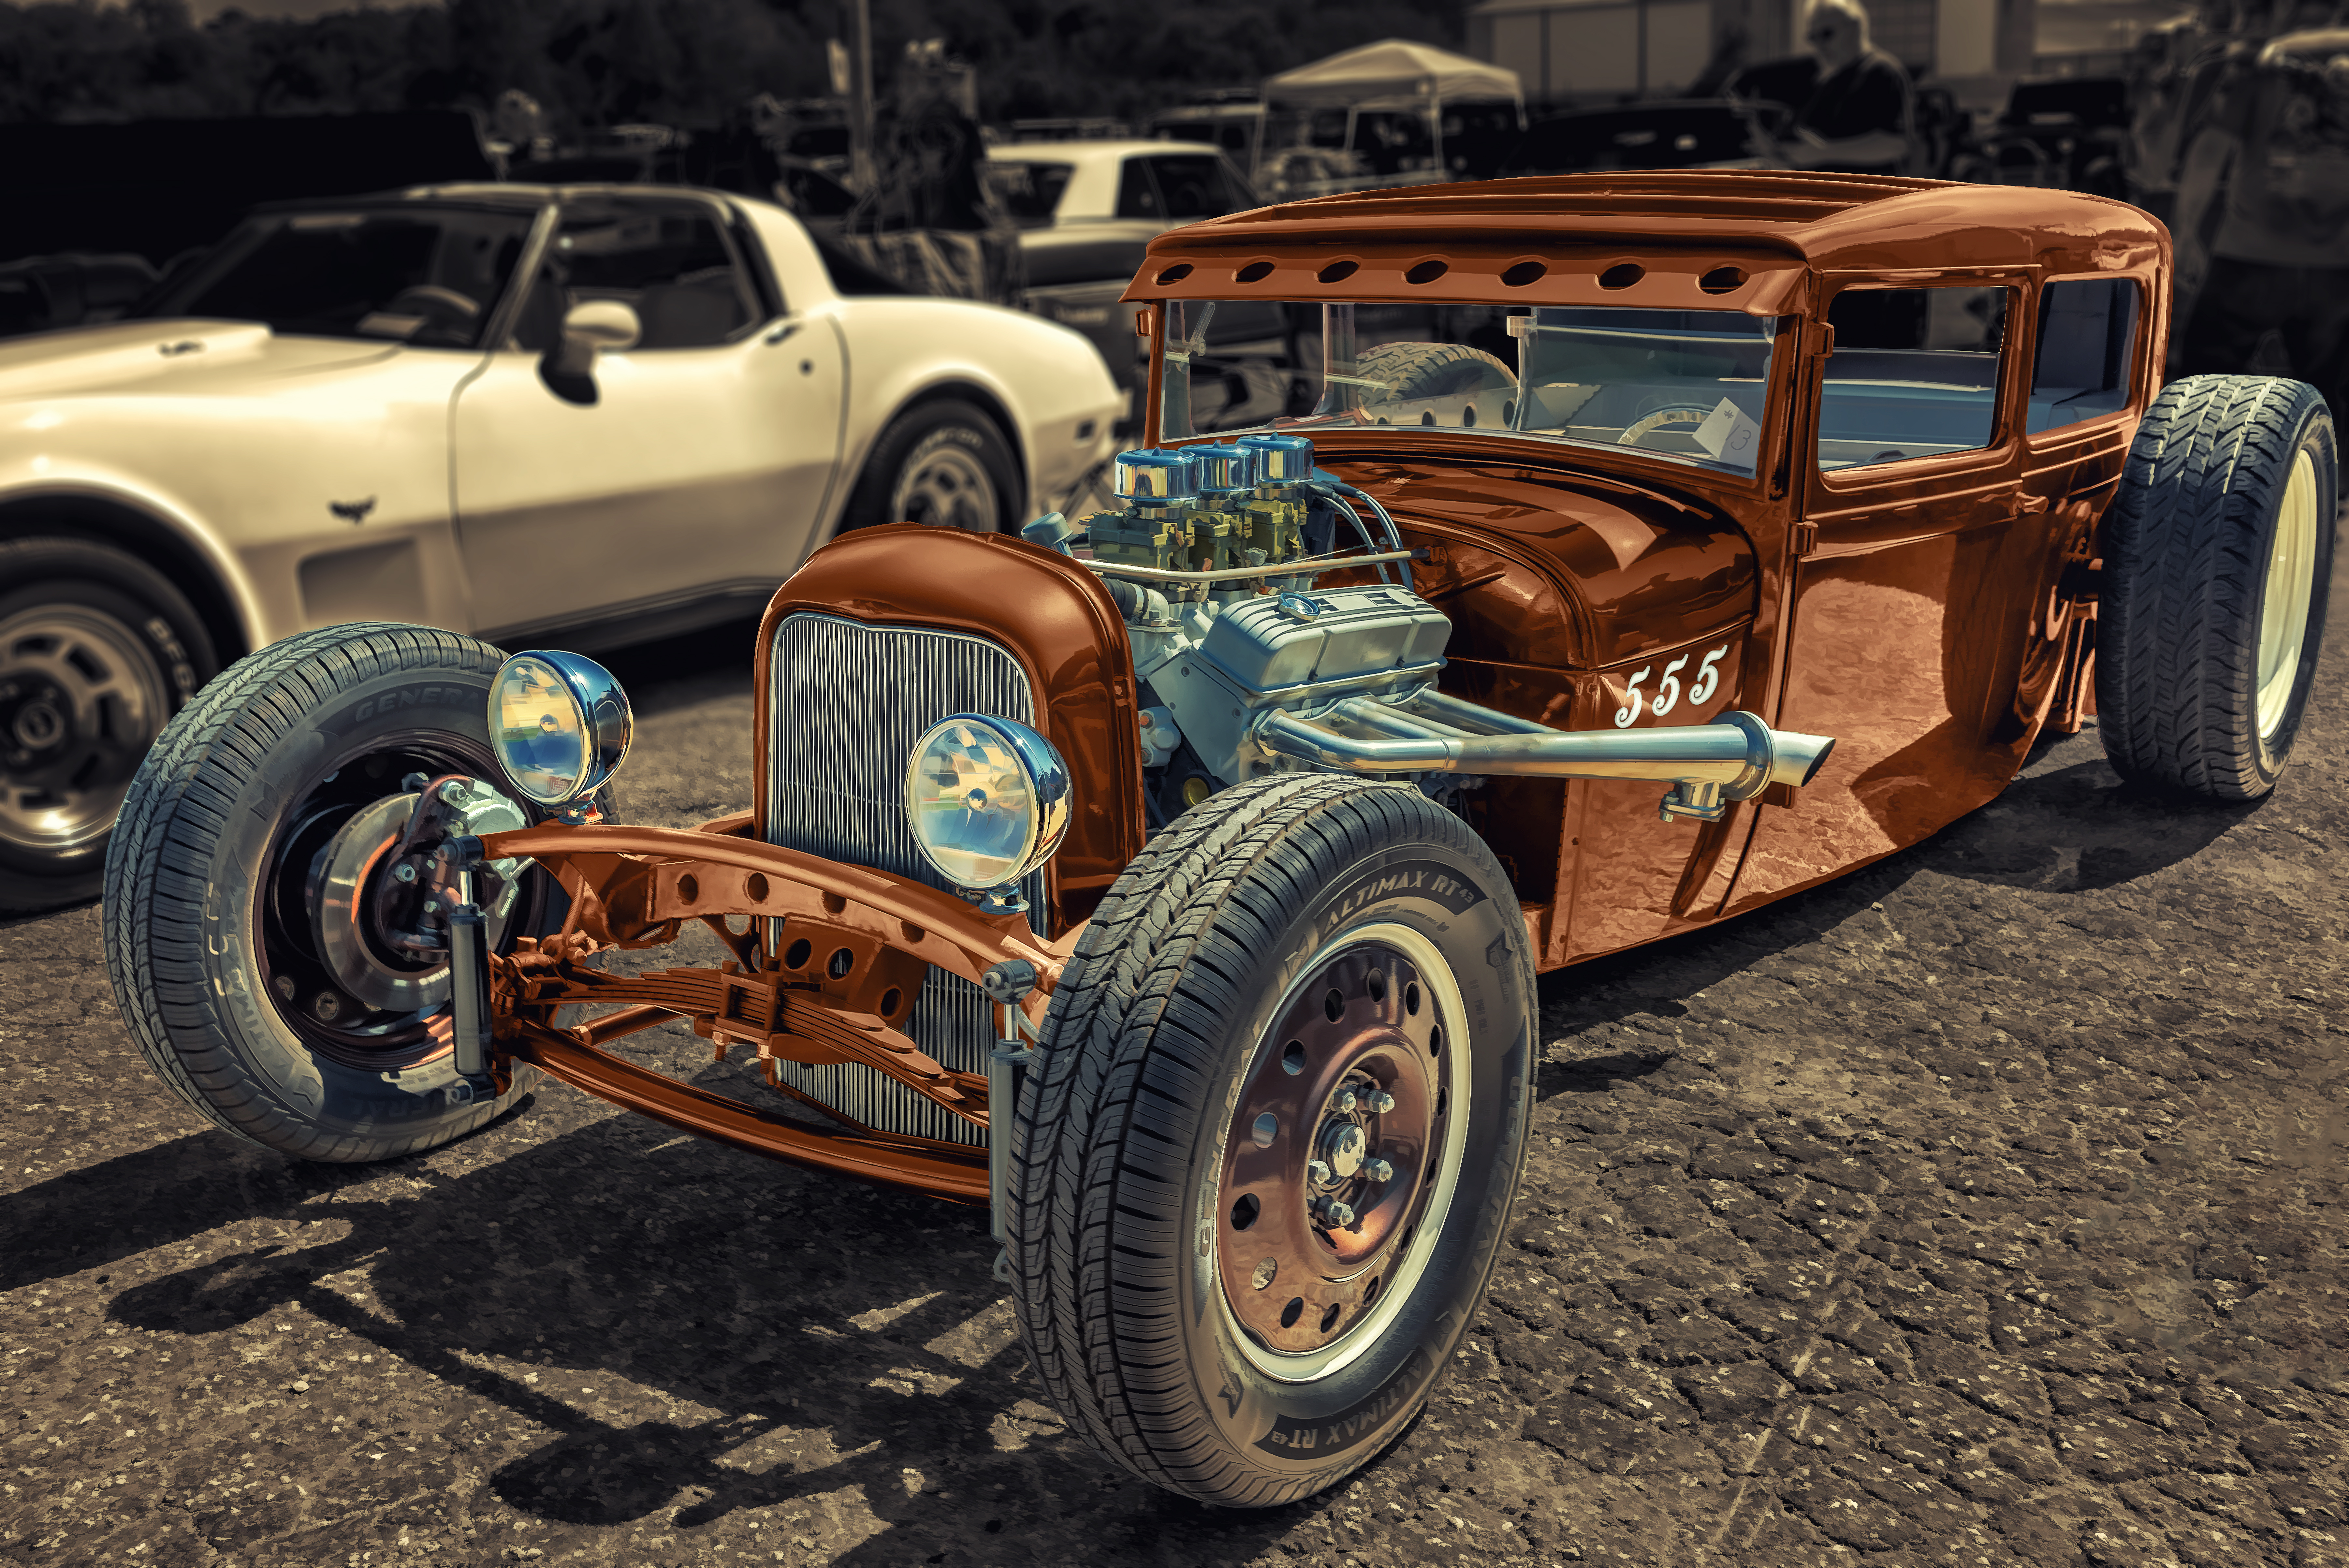
auto, automotive photography, Automotive Portrait, car, car engine, Car Lifestyle, car photography, Custom Rat Rod, Custom Rod, Custom Vehicle, engine, hot rod, motor, rat rod, street rod, Triple Nickel, v8, vehicle, motor vehicle, automotive design, automotive wheel system, vintage car, custom car, wheel, antique car, classic, automotive exterior